Candidates of the 2018 Lebanese general election

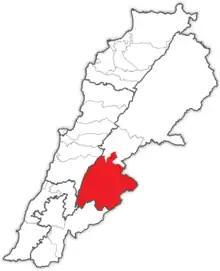
The Bekaa II electoral district, covering the West Bekaa and the Rashaya districts

In the second Bekaa electoral district, nearly half of the electorate is Sunni (48.8%). 14.8% of the electorate is Druze, 14.7% Shia, 7.42% Greek Catholic, 7.22% Maronite and 7.16% Greek Orthodox.